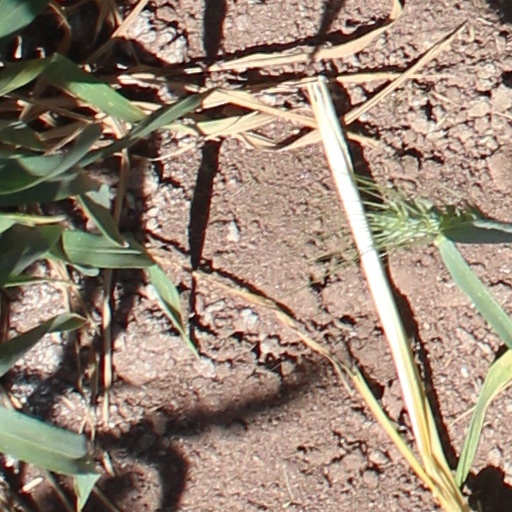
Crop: wheat